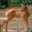
Label: deer